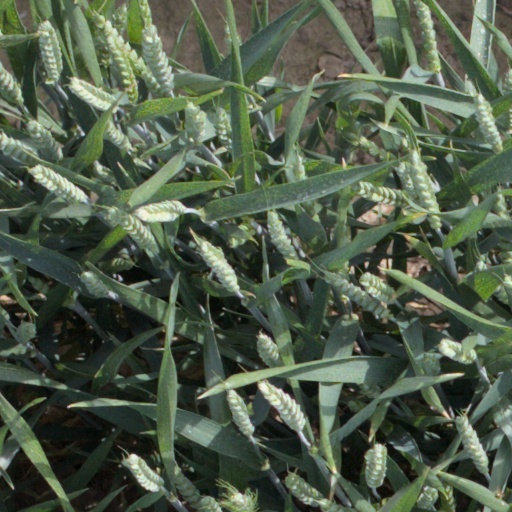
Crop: wheat